Postage stamps and postal history of Newfoundland

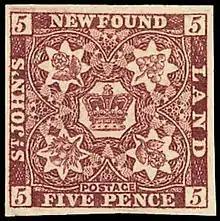
1860 5 pence stamp

From 1913, when Lord Northcliffe offered a £10,000 prize for the first nonstop crossing of the Atlantic on a heavier-than-air machine, Newfoundland became the centre for most attempts, notably the successful flight by Alcock and Brown in 1919. Many of these attempts carried mail, franked with Newfoundland stamps overprinted for the occasion. The first flight by a Canadian from North America to England was 9–10 October 1930, in the Wright-Bellanca WB-2 Maple Leaf (aka, Columbia), navigated from Harbor Grace (NL) by the American, Lieut. Harry Connor. This flight was notable for transporting mail bearing a surcharged stamp as a commemorative overprint. In 1933 the Post Office issued a permanent set of four airmail stamps, of which the 75-cent denomination was overprinted for General Balbo's flight two months after their issue.